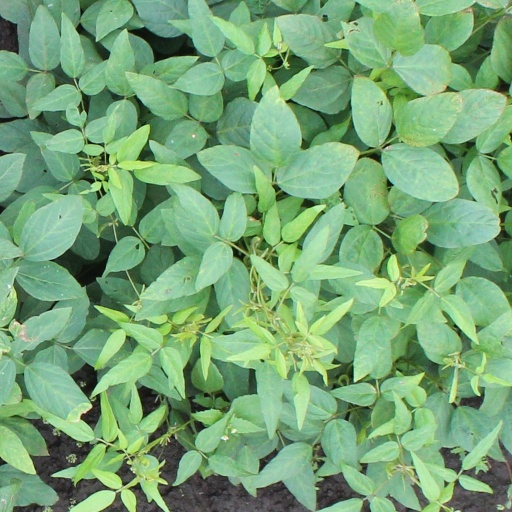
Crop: soybean